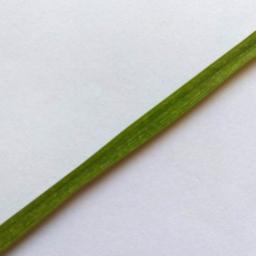
Label: Rice___Healthy